Mercedes-Benz in motorsport

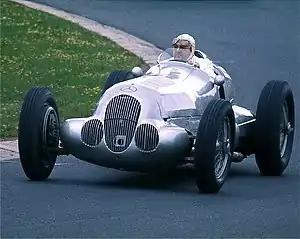
Hermann Lang at the wheel of a 1937 "Mercedes-Benz W125"

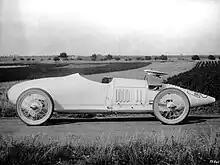
1923 Benz "Tropfenwagen"

Benz was involved in Grand Prix motor racing from 1923, when the Benz "Tropfenwagen" (described as having a teardrop shape) was introduced to motorsport at the European Grand Prix at Monza. These, the brainchild of Benz chief engineer Hans Nibel (1880–1934), were inspired by the Rumpler Tropfenwagen and were intended to increase public acceptance of mid-engined cars. They resembled the later Auto Unions (also built in part by Rumpler engineers), and used the virtually unchanged Rumpler chassis. They were fitted with a DOHC inline six producing and demonstrated "impeccable roadholding" at and above.